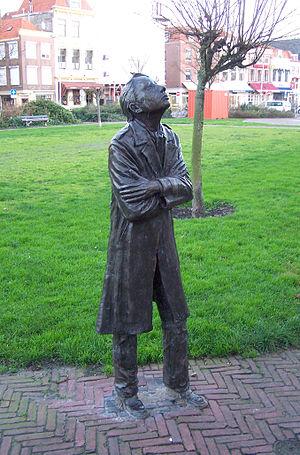
Flessingue, est une commune et une ville néerlandaise dotée d'un important port de commerce située sur l'ancienne île de Walcheren, en Zélande.